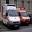
Label: ambulance